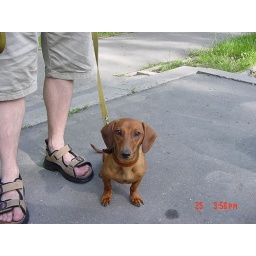
Kia waits for the bus on the sidewalk in Bishkek.